London Wall

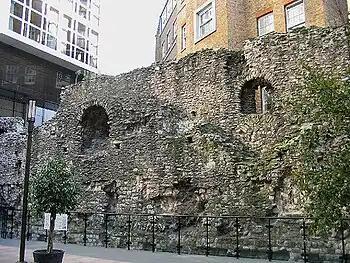
A surviving fragment of the original 3rd-century Roman Wall in Cooper's Row near Tower Hill

It has origins as an initial mound wall and ditch from AD 100 and a fort, now called Cripplegate fort after the city gate (Cripplegate) that was subsequently built on its northern wall later on, in 120–150